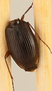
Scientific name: Synuchus impunctatus
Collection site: Bartlett Experimental Forest NEON (BART), plot BART_079